Medical Arts Building (Newport News, Virginia)

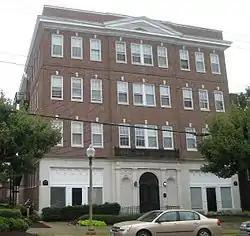
Medical Arts Building, September 2012

Medical Arts Building is an American historic medical office building located at Newport News, Virginia. It was designed by architect Charles M. Robinson and built in 1928. It was listed on the National Register of Historic Places in 2002.